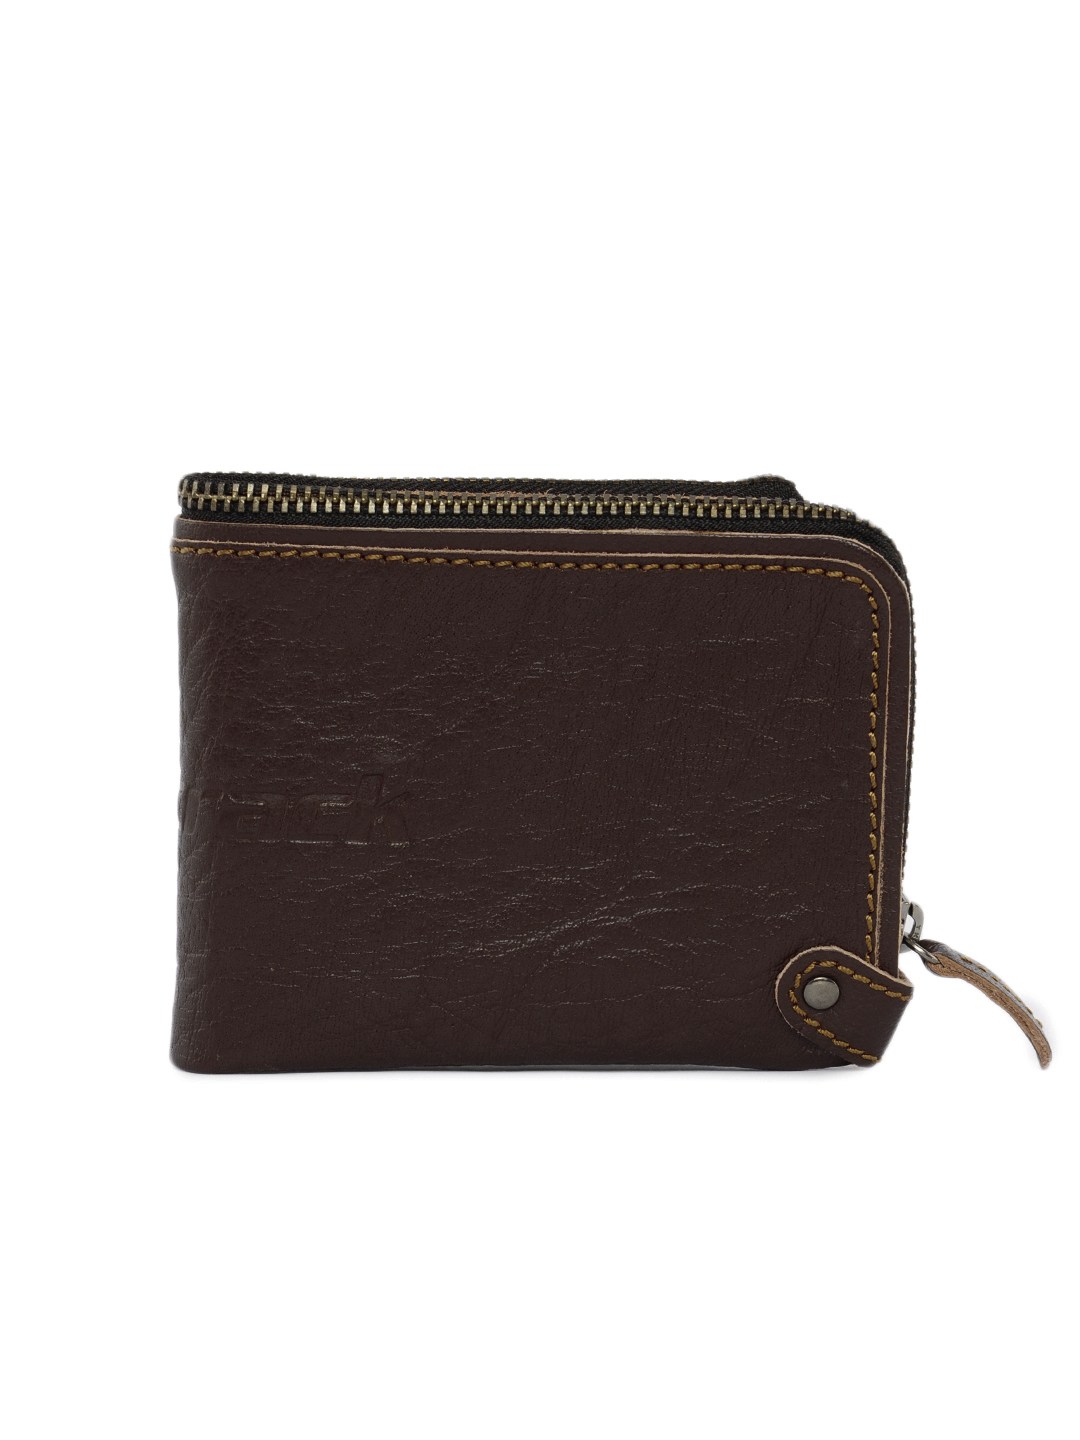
Fastrack Men Leather Brown Wallet
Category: Accessories / Wallets / Wallets
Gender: Men
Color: Brown
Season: Winter 2016
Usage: Casual